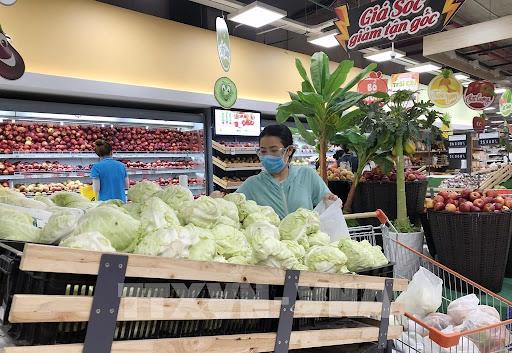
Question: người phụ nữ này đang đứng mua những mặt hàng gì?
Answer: người phụ nữ này đang đứng mua bắp cải